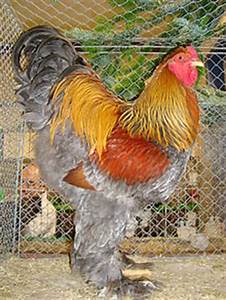
Label: gallina